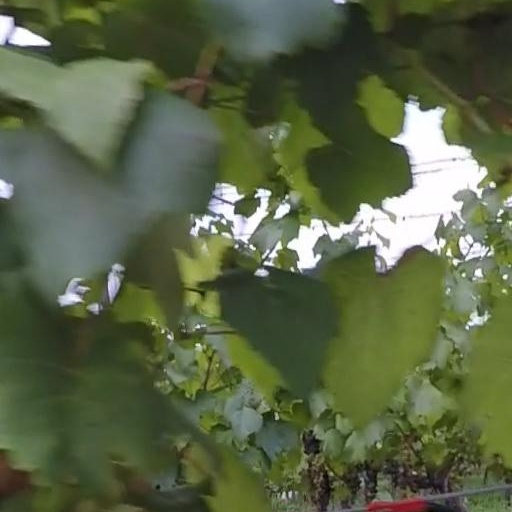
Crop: grape